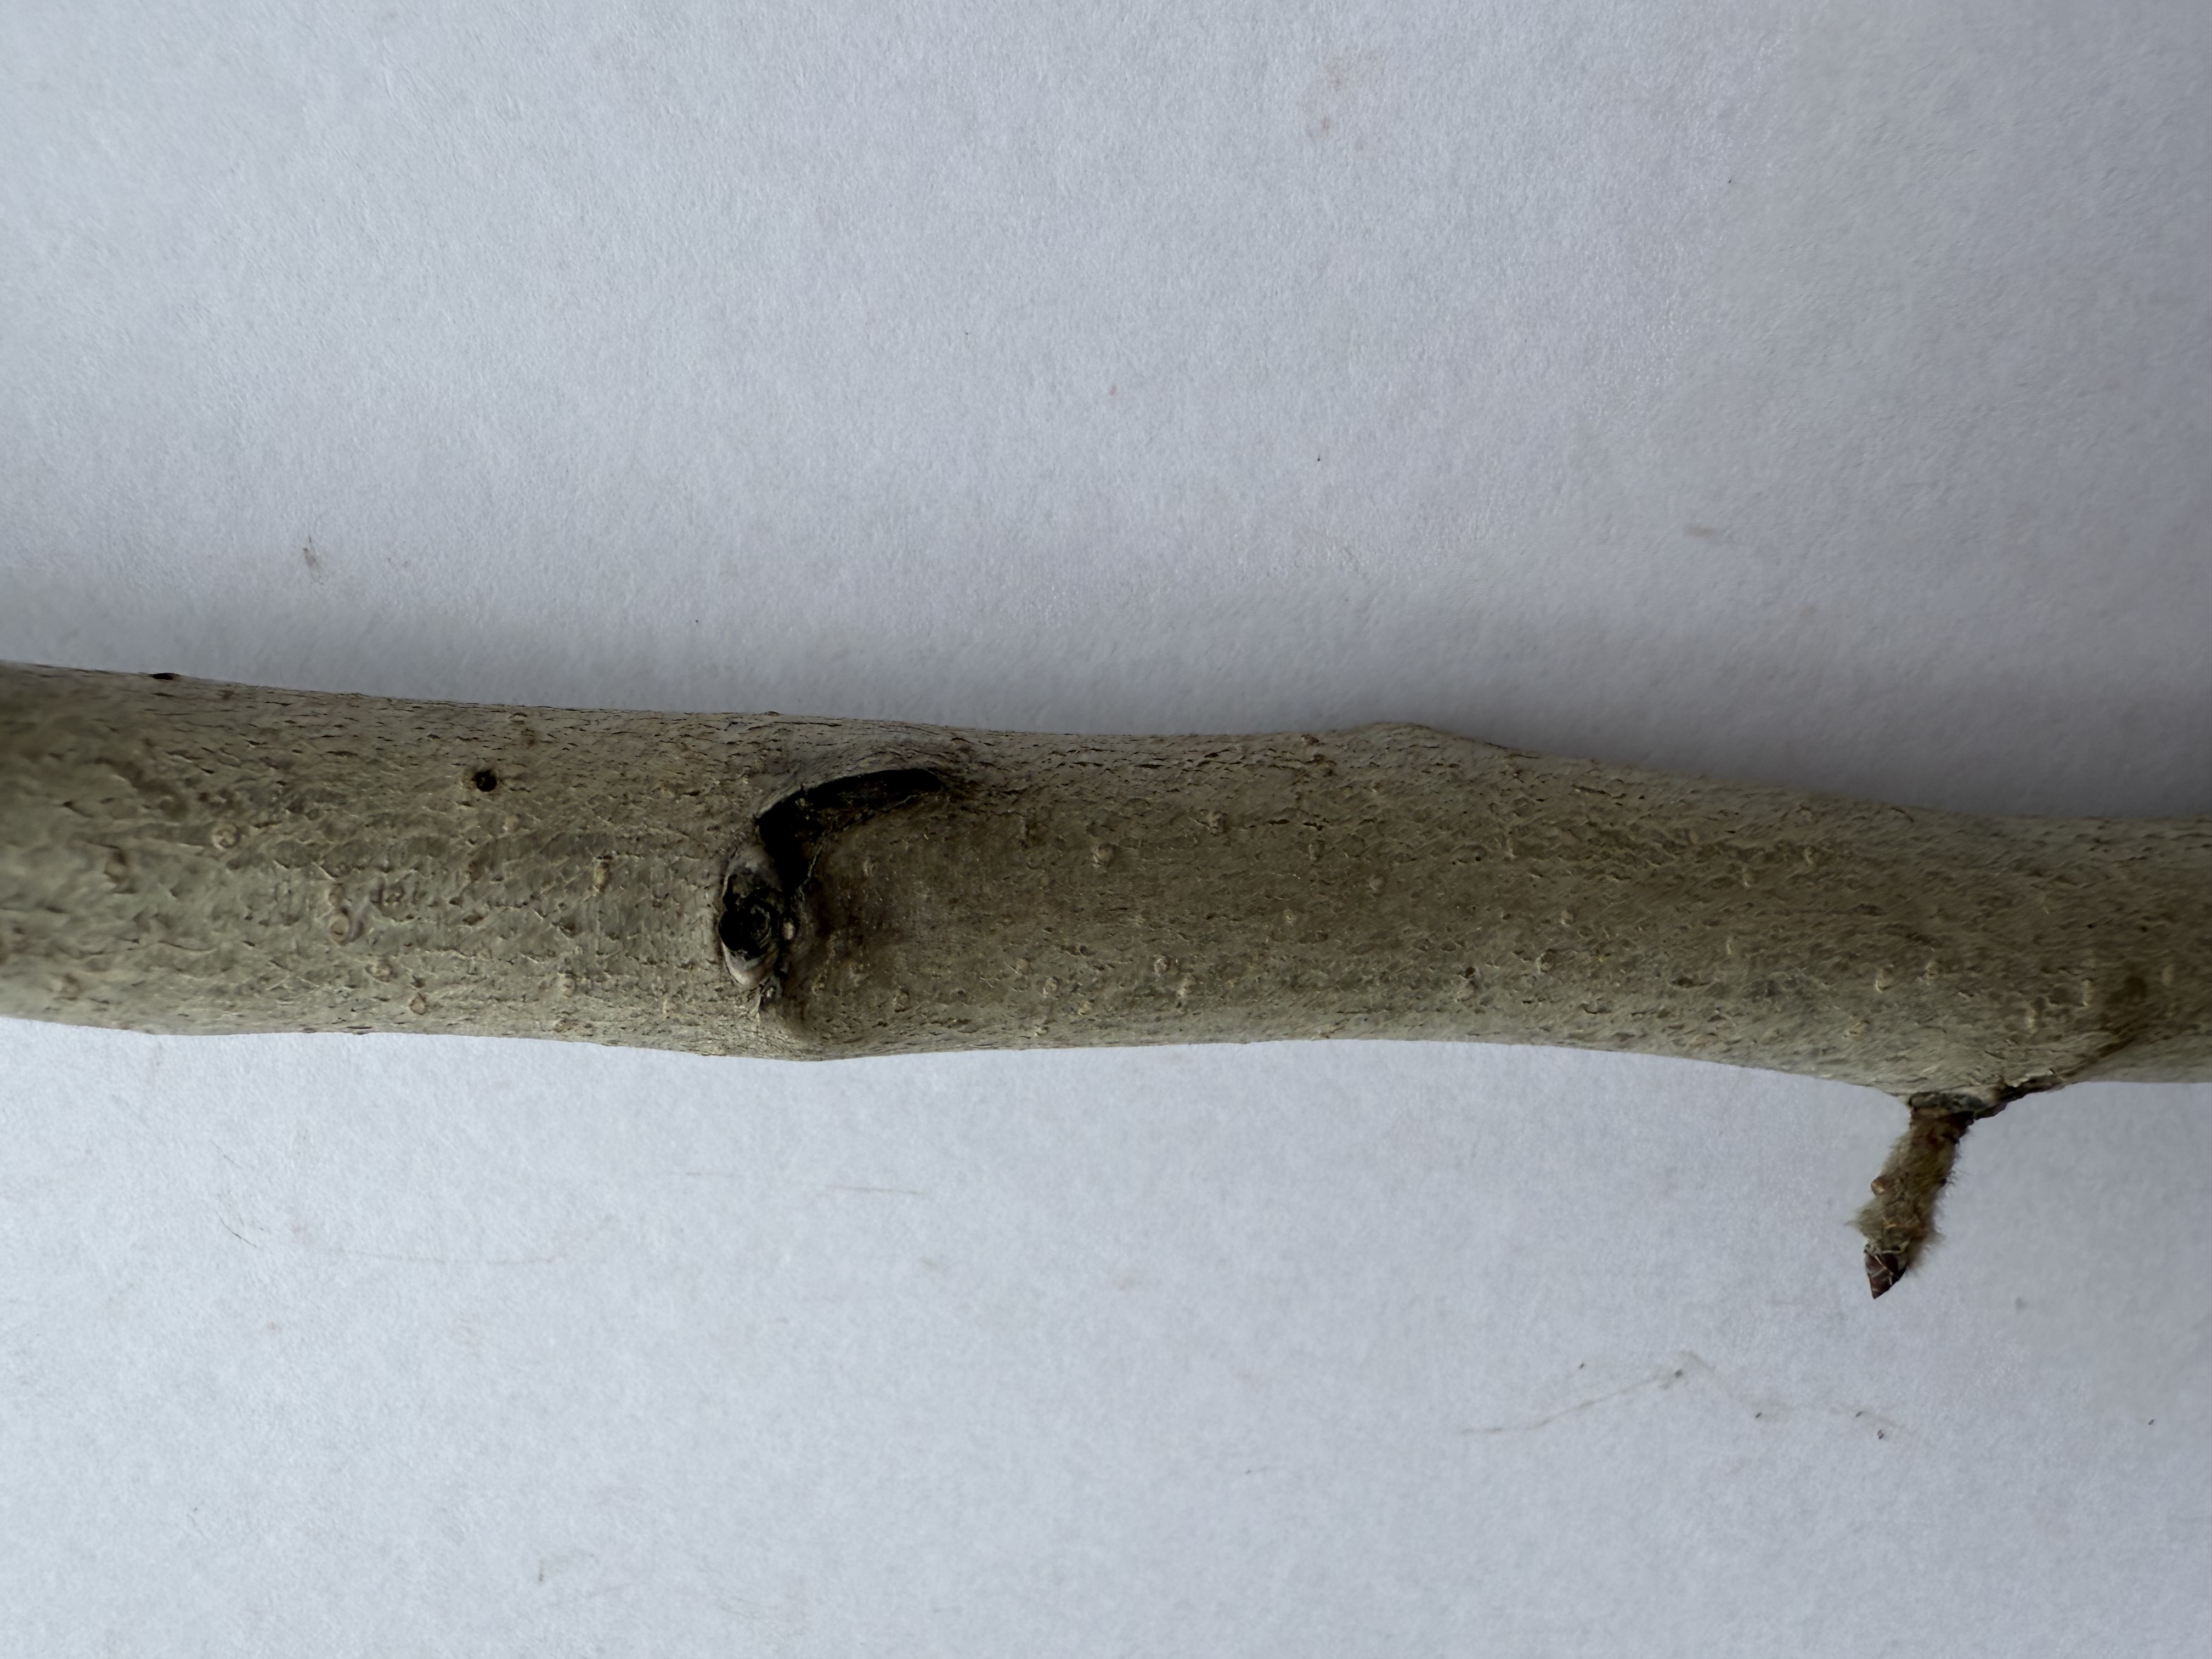
Variety: Medlar